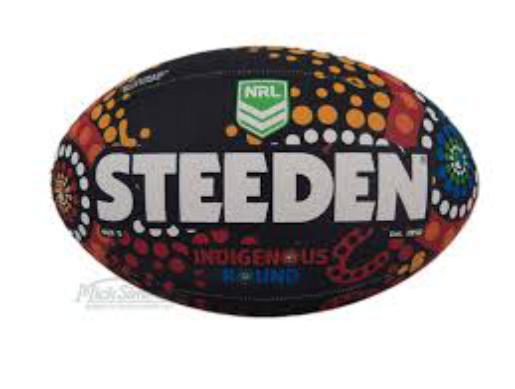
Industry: Sports